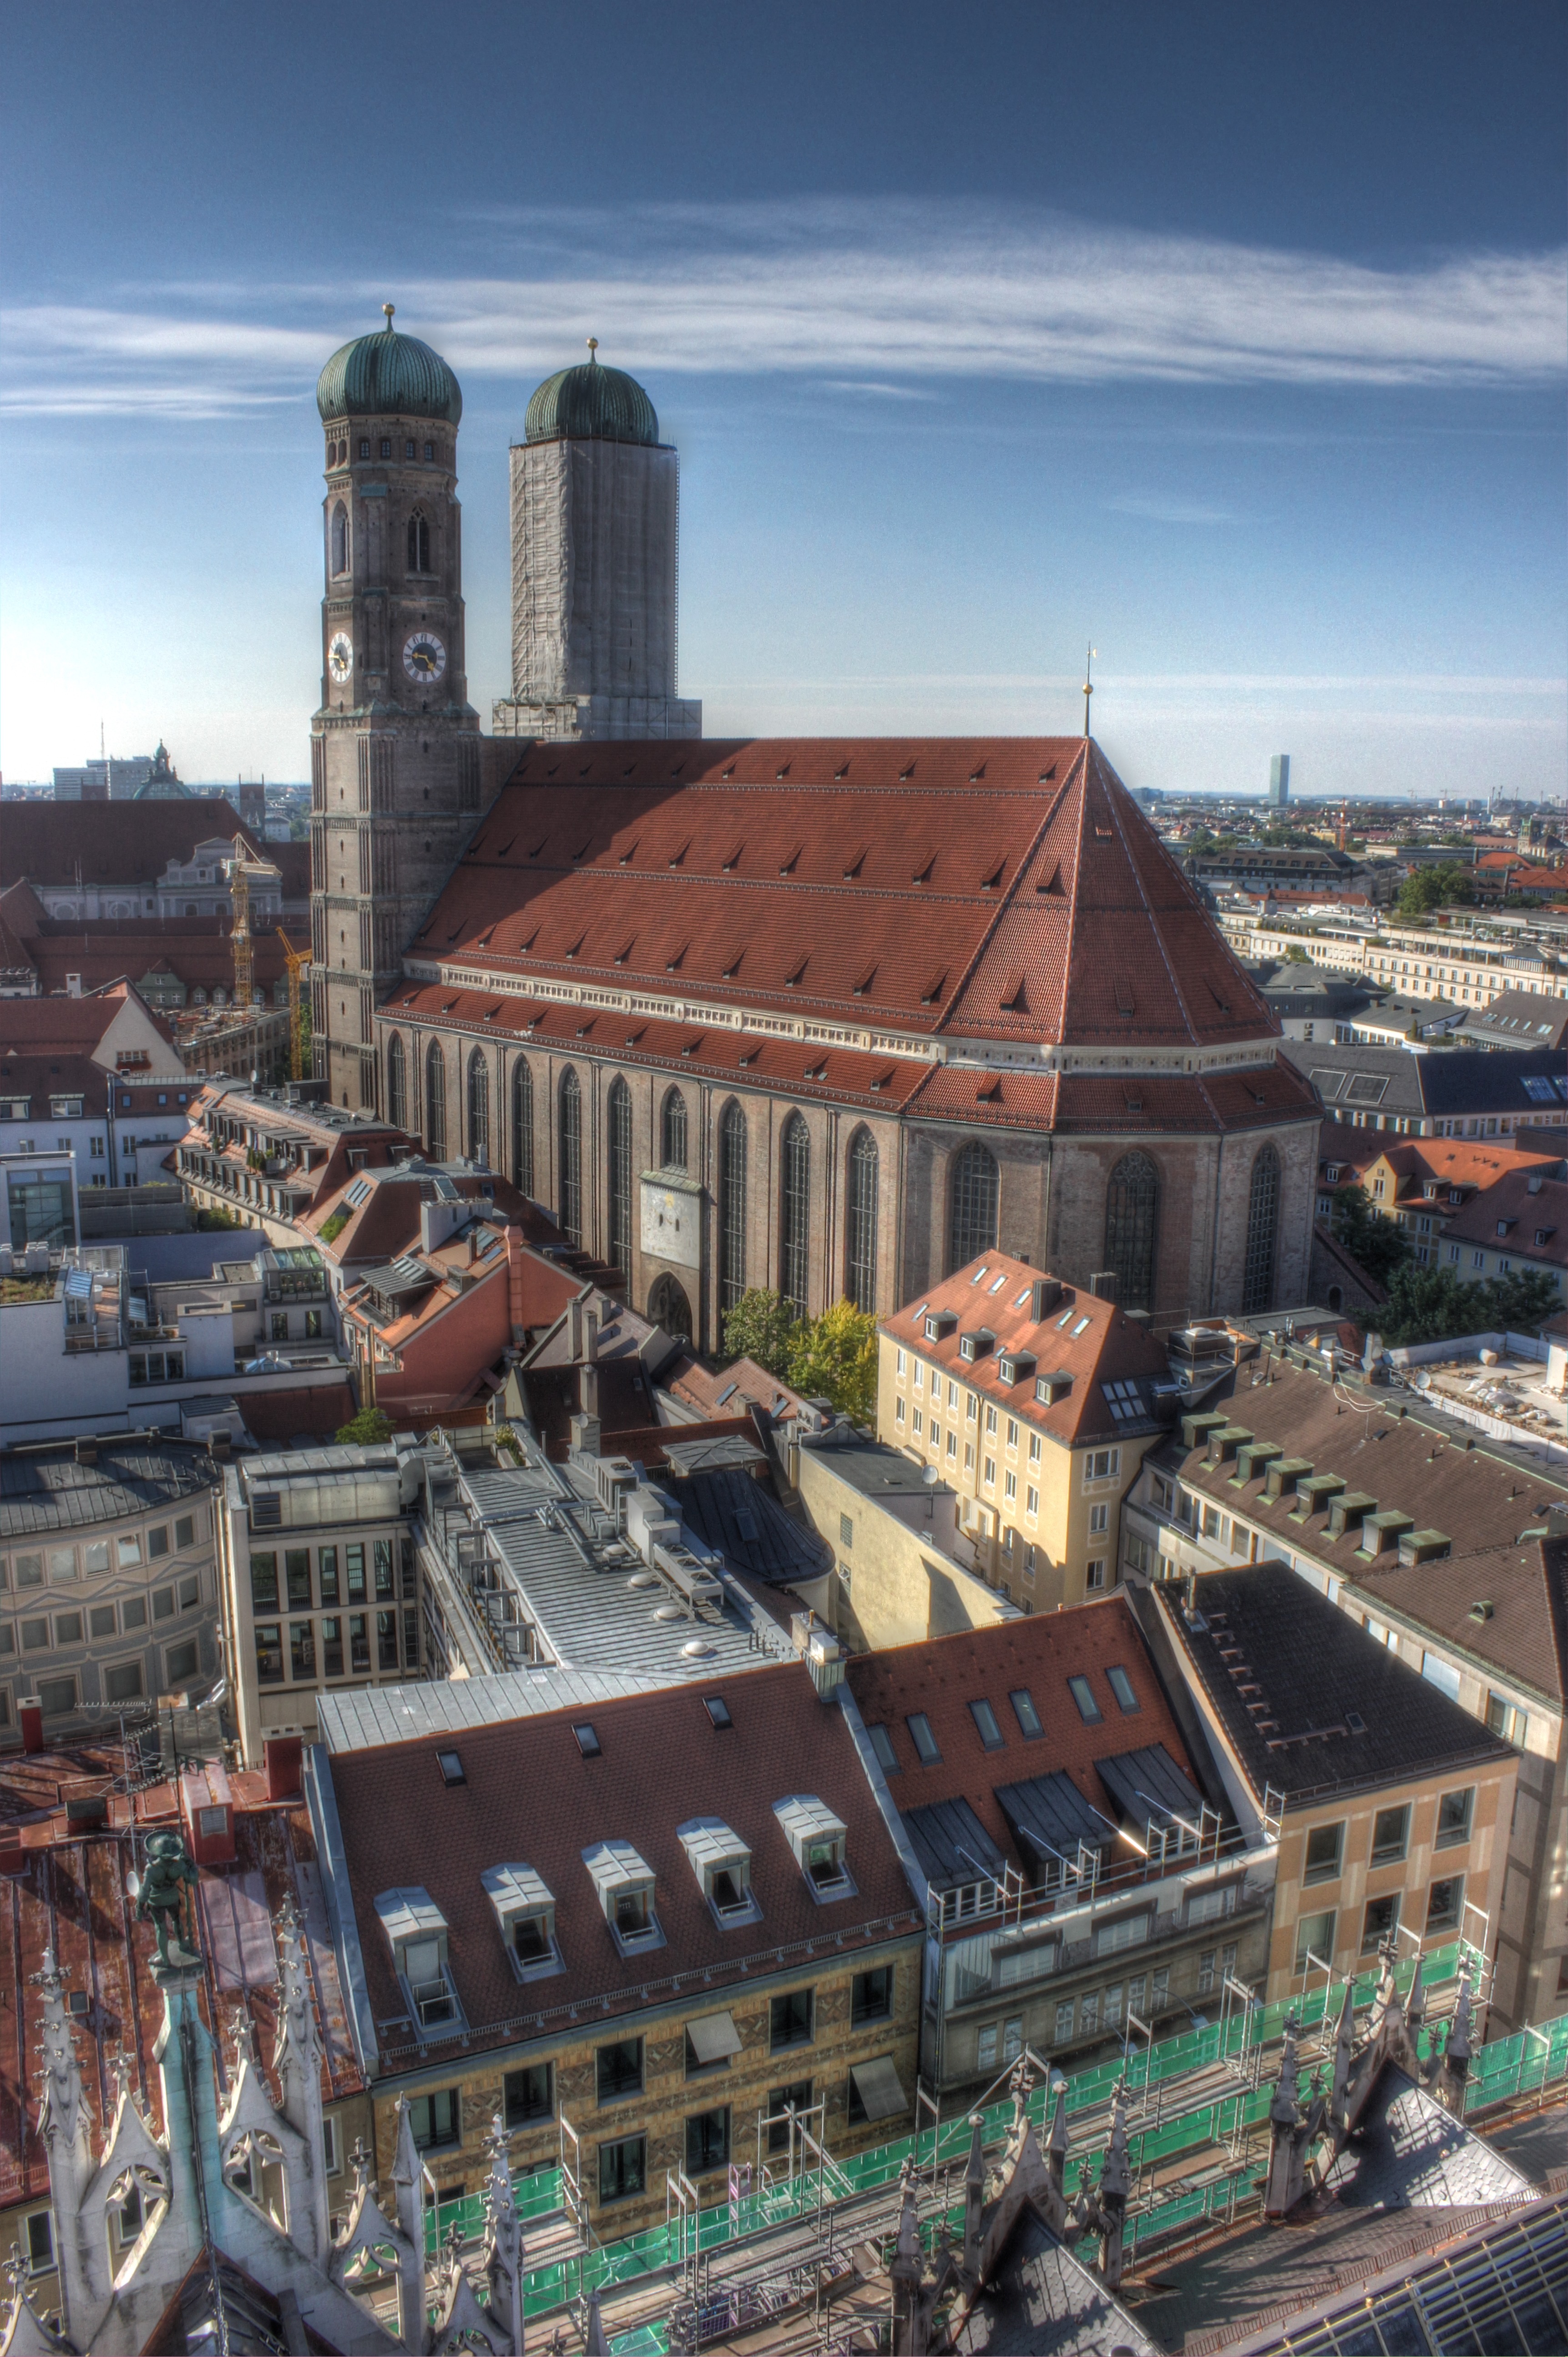
architecture, skyline, town, building, city, skyscraper, cityscape, downtown, tower, landmark, cathedral, stadium, place of worship, germany, bavaria, munich, frauenkirche, metropolis, metropole, aerial photography, urban area, human settlement